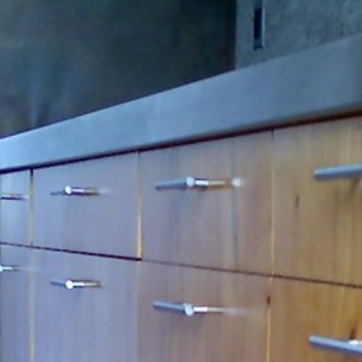
Material: metal